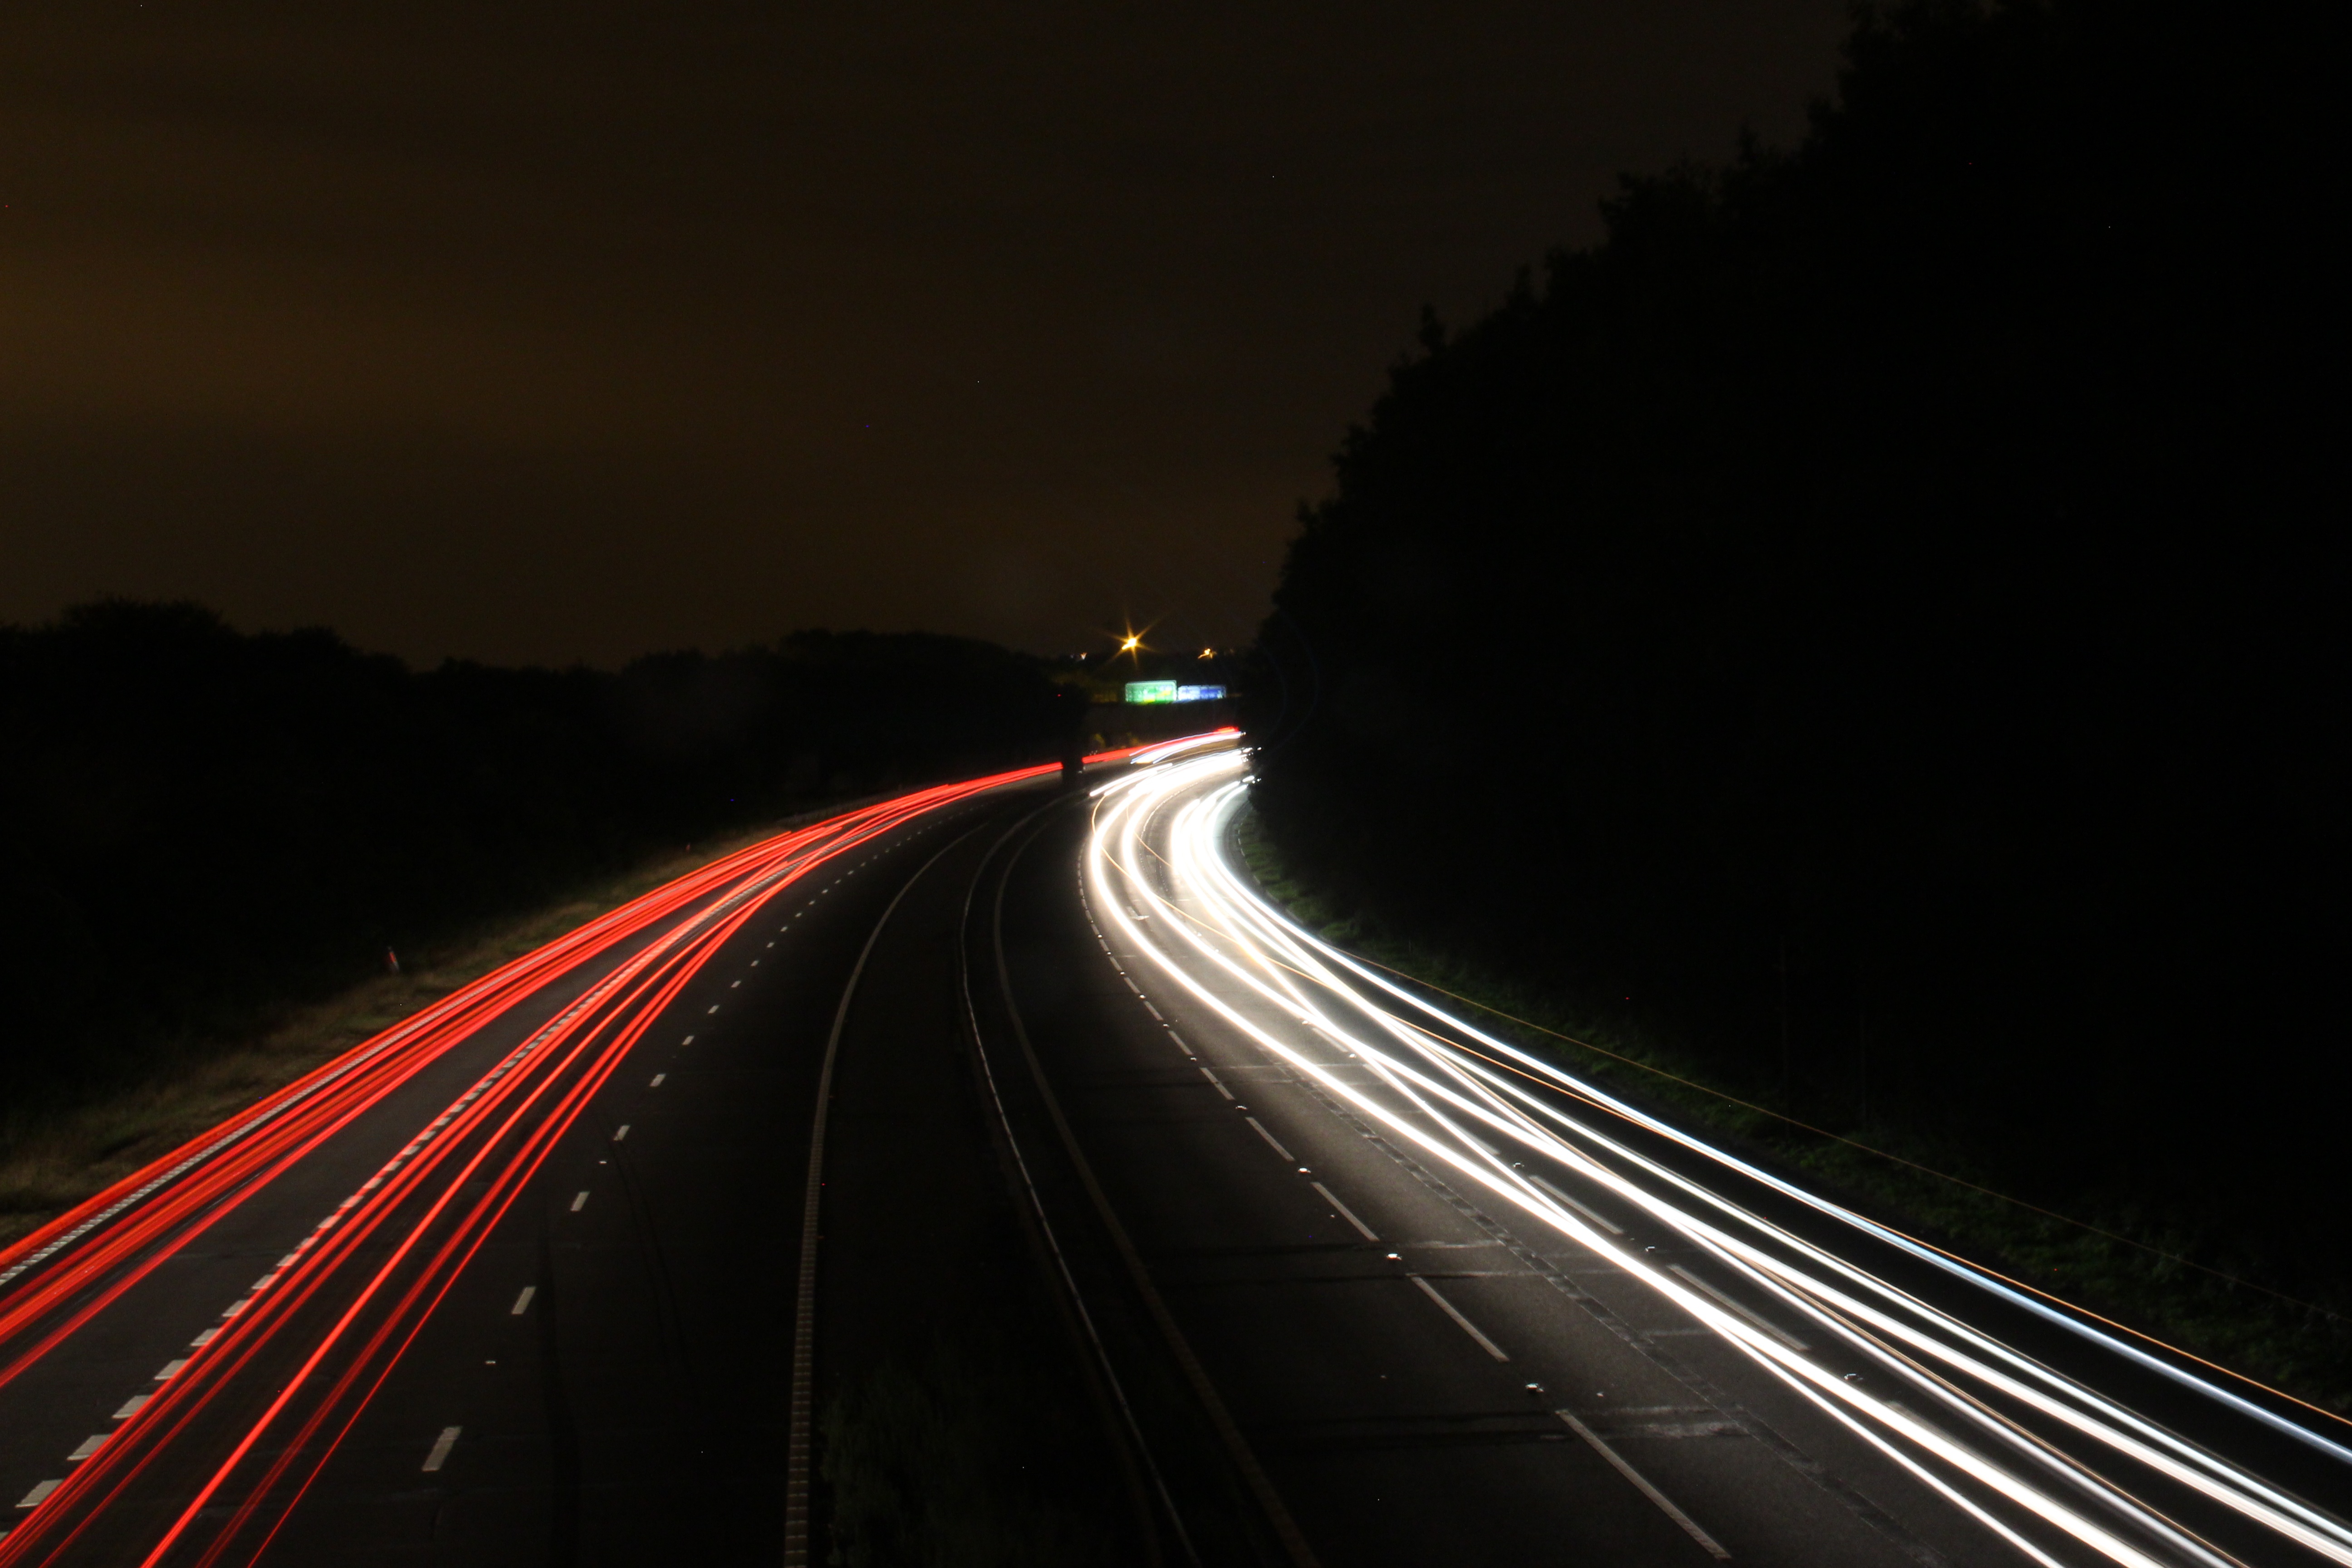
light, blur, road, traffic, night, highway, tunnel, motion, dusk, transportation, evening, line, darkness, lane, lights, infrastructure, motorway